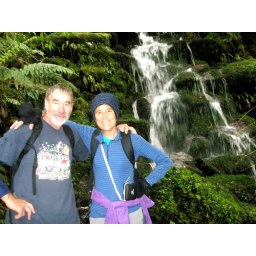
Team bonding day, taken in the forest by a small water fall.